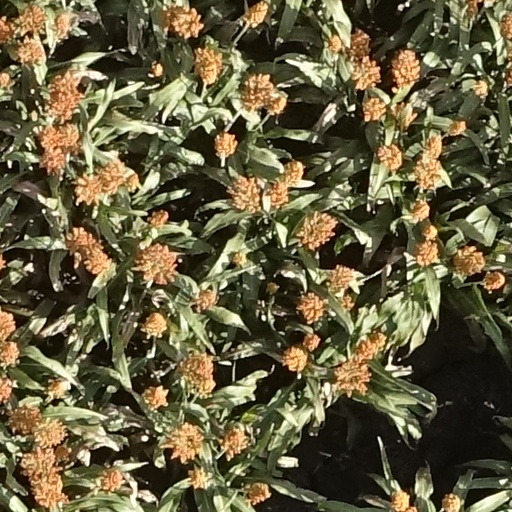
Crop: sorghum